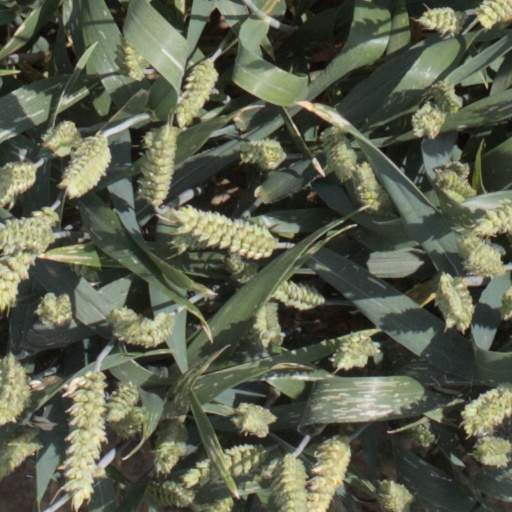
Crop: wheat